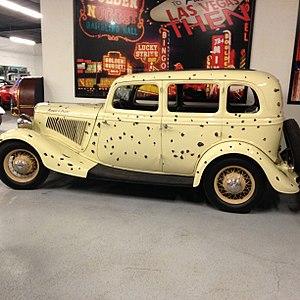
Hors des circuits publicitaires traditionnels, indépendamment de leurs qualités techniques intrinsèques, de l'intérêt ou de la popularité suscités auprès des utilisateurs, de nombreux modèles d'automobiles connaissent une célébrité grâce à leurs apparitions sur les écrans de cinéma ou de télévision, d'aucunes par association avec des personnages ou héros de films ou de séries télévisées - comme la Ford Gran Torino des personnages de Starsky et Hutch dans la série télévisée éponyme; d'autres en devenant un des « personnages » emblématiques de ces fictions telle la Cadillac DeVille modèle 1964 du film Le Corniaud, mettant en scène deux vedettes du cinéma populaire français, Louis de Funès et Bourvil.
Bonnie et Clyde est un film américain réalisé par Arthur Penn en 1967 basé sur la vie de Bonnie et Clyde.